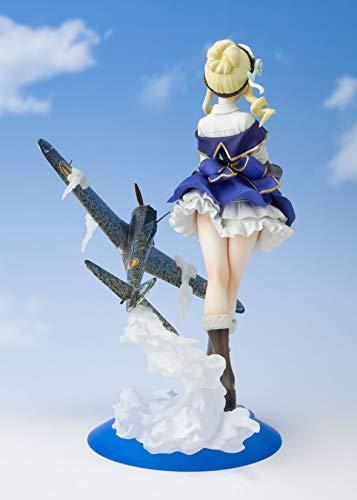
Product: TAMASHII NATIONS Bandai Figuartszero Enma The Kotobuki Squadron in The Wilderness Statue
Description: A new figuarts zero from the anime, ’ the kotobuki Squadron in the wilderness’.
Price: $34.17
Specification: ProductDimensions:5.9x5.9x7.8inches|ItemWeight:11.4ounces|ShippingWeight:11.4ounces(Viewshippingratesandpolicies)|ASIN:B07MLR48TK|Itemmodelnumber:-|Manufacturerrecommendedage:13yearsandup